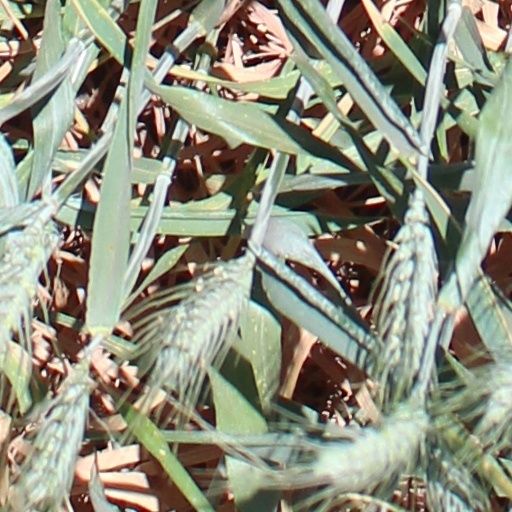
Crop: wheat